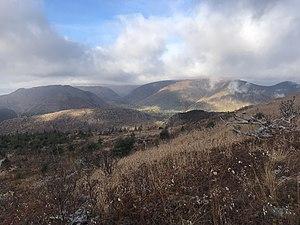
Parc national de la Gaspésie
Le caribou appartient à la famille des cervidés.